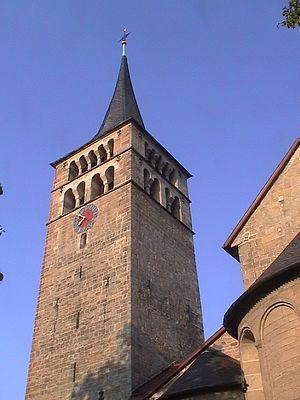
Ville d'Allemagne, Sindelfingen fait partie du Land du Bade-Wurtemberg dont Stuttgart est la capitale. La ville se situe à 30 km au sud-ouest de celle-ci et à proximité de la Forêt-Noire.